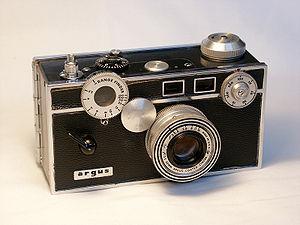
Cet article présente une liste des marques et fabricants de matériel photographique.